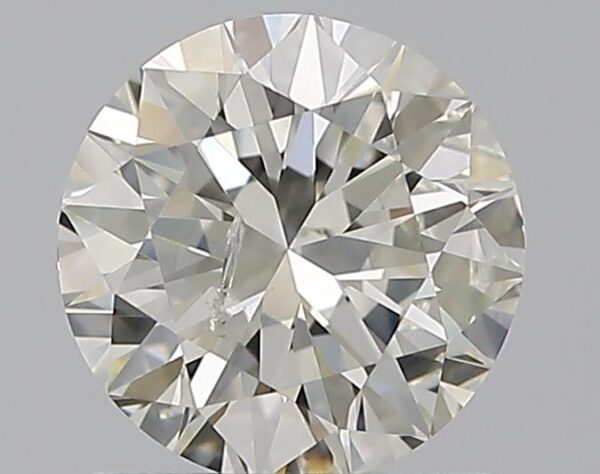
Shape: round
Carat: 1
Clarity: SI2
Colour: I
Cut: VG
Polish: EX
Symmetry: VG
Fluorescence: N
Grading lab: IGI
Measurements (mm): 6.36 x 6.29 x 3.98